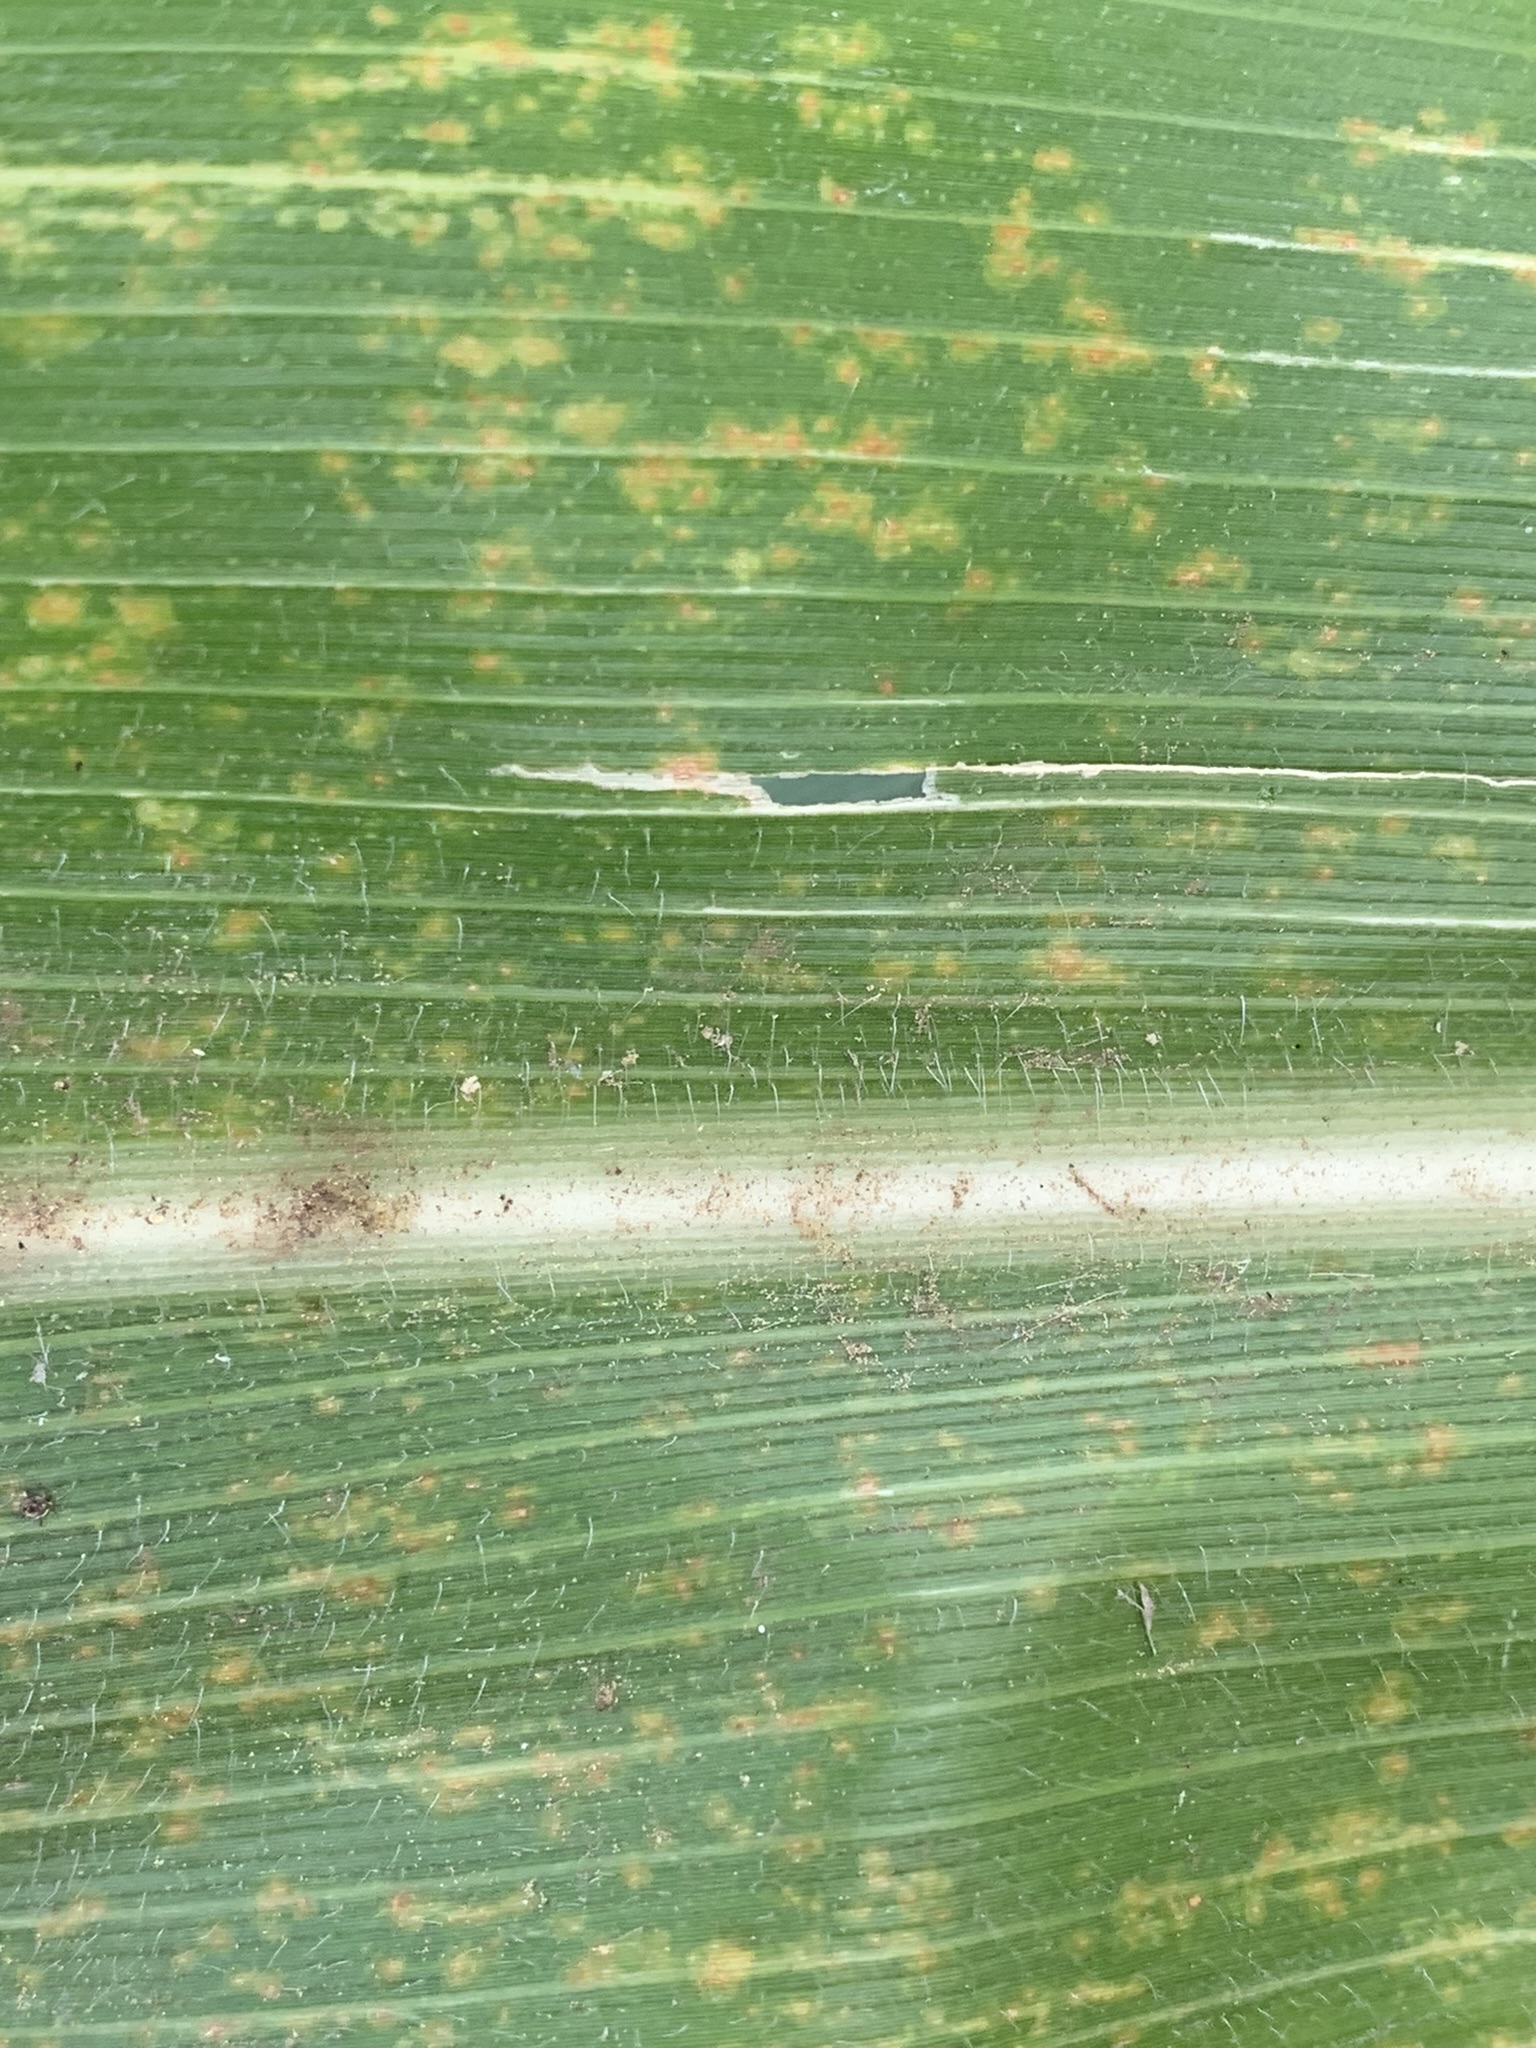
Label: MLN